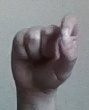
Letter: fa